Khwaja Atiqullah

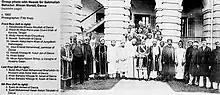
Atiqullah pictured with the Muslim elite of Dacca.

He was born on 26 July 1876. He was taught by private British teachers. He learned English, Persian and Urdu. He was noted for his philanthropy. He donated one thousand rupees to the Aligarh University Fund in 1911. The Nawab of Dhaka, his father Nawab Sir Khwaja Ahsanullah celebrated the Atiqullah's marriage on 7 December 1901, by donating four hundred thousand rupees for the electrification of Dhaka.